Dr. William H. and Frances C. Axtell House

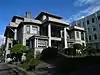
William H. and Frances C. Axtell House

The Dr. William H. and Frances C. Axtell House, also known as the Axtell House, is a historic residence located at 413 E. Maple St. in historic Bellingham, Washington. The house was built by Frances Cleveland Axtell (1866–1953) and her husband William Henry Axtell (1863–1927). The Axtells moved to Bellingham from Illinois in 1894. Construction on the house was completed in 1902.